Criticism of the Church of Jesus Christ of Latter-day Saints

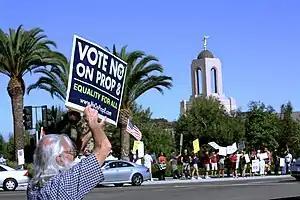
Protesters in front of the Newport Beach California Temple voicing their opposition to the church's support of Prop 8

The church's policies and treatment of sexual minorities have long been the subject of external criticism, as well as internal controversy and disaffection by members. Because of its ban against same-sex sexual activity and same-sex marriage, the LDS church taught for decades that any adherents attracted to the same sex could and should change that through sexual orientation change efforts and righteous striving. The church provided therapy and programs for attempting to change sexual orientation.